Tooth Invaders

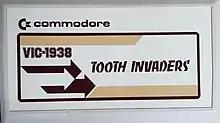
VIC-20 cartridge

Tooth Invaders is a video game released by Commodore International for its VIC-20 home computer in 1981 and later for the Commodore 64 in 1982. It was developed in association with Camelot Marketing Group in order to positively reinforce the pros of brushing, flossing, and healthy dental care. Seen as a fun way to teach children the importance of dental care, players fight as "Plaqueman" to fight plaque using a toothbrush and dental floss. It was also made in association with the American Dental Association, released during National Dental Month, and supported by dentists.